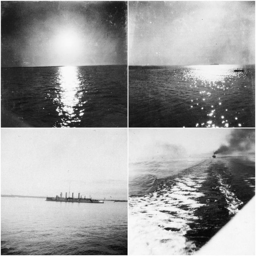
photographs taken by noble person .